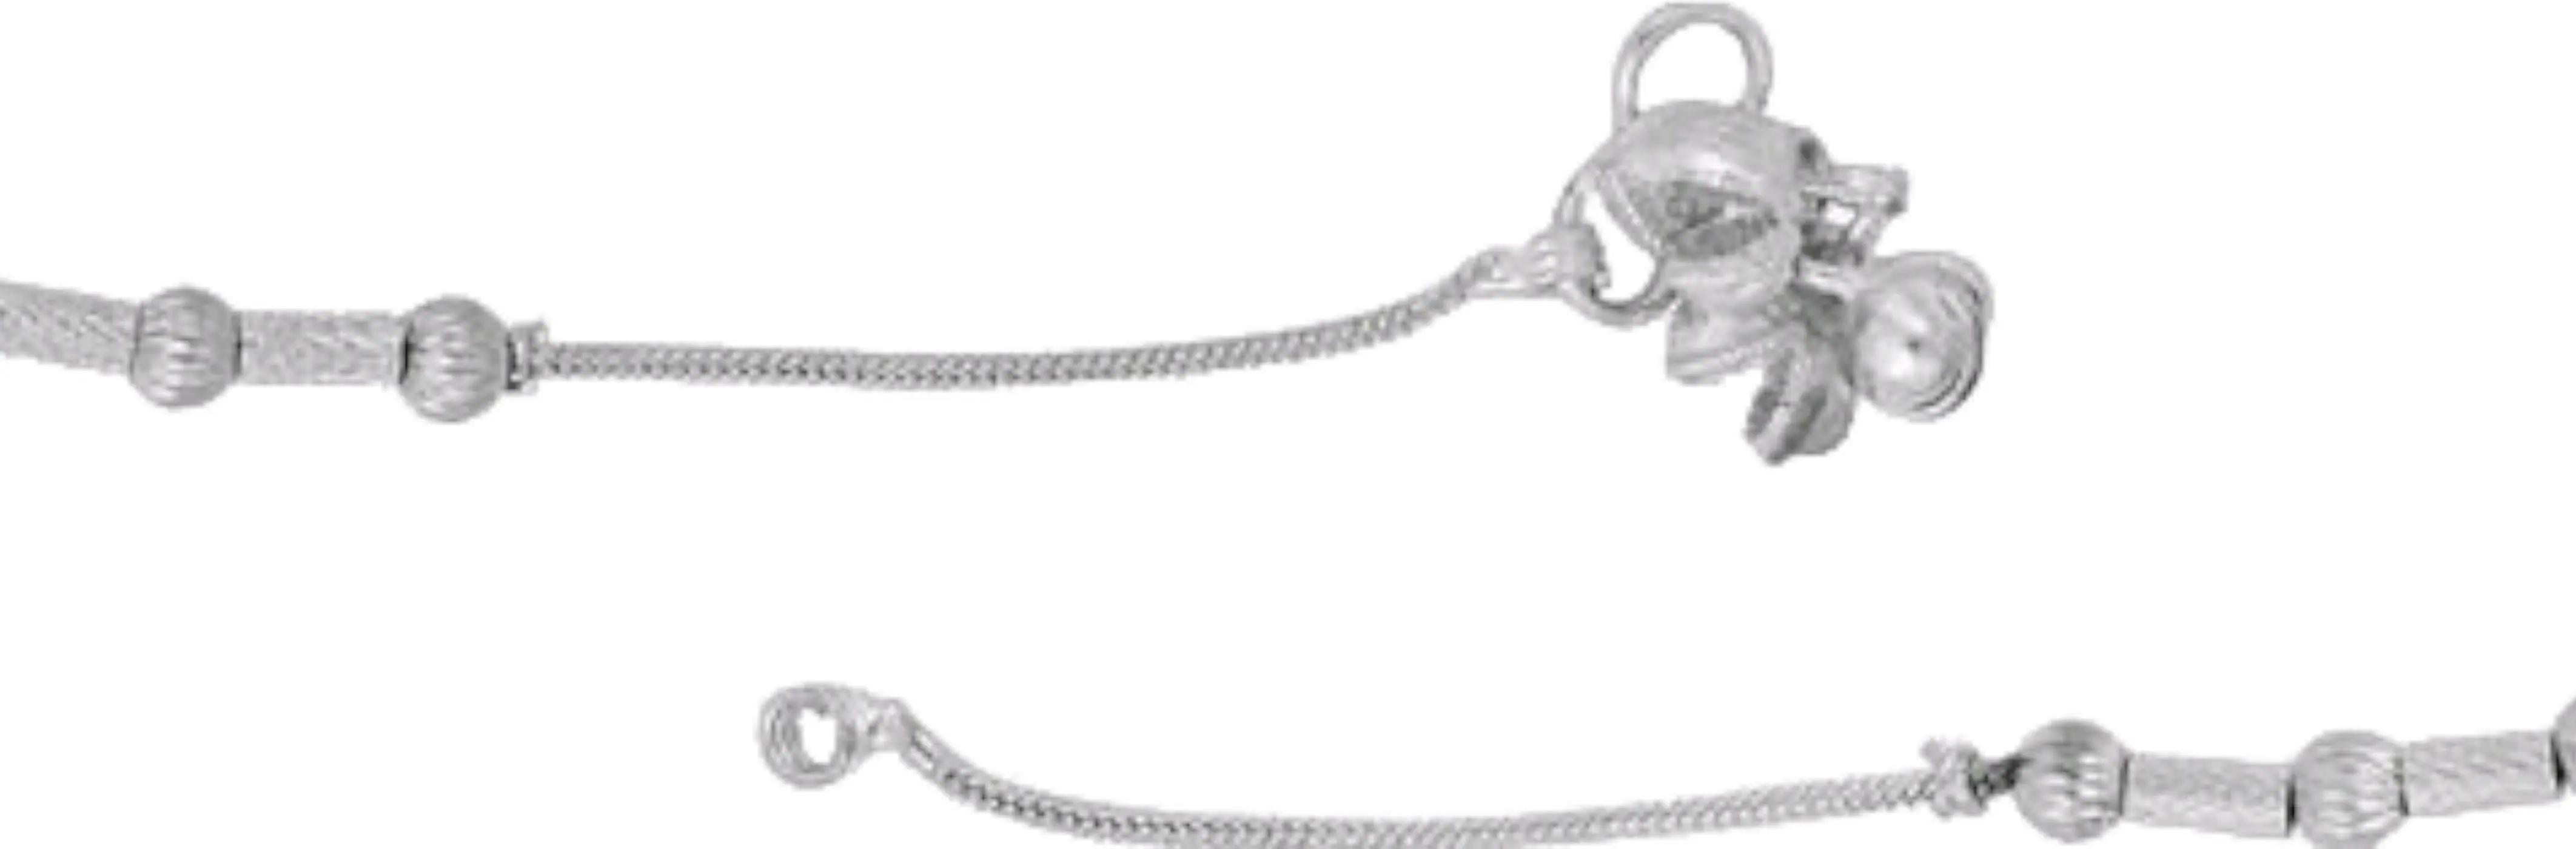
BR Ornaments Allure Glittering Women Anklets & Toe Rings Alloy Anklet (Pack of 2)
Type: Anklet
Brand: BR Ornaments
Price: Rs. 199
 This silver anklet looks good with all indian outfitsor traditional outfits suitable girls and women of all ages. grab this pair of anklets, you will feel stylish ankle and shining silver anklet will make beautiful, you must buy the sns traders anklets you will never go wrong with the latest design, fancy anklets in silver jewellery.